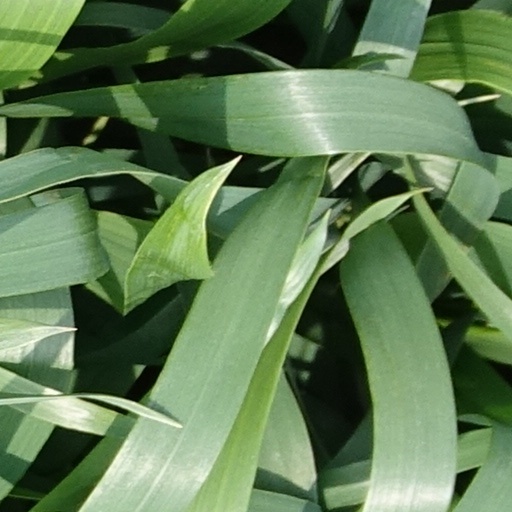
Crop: wheat